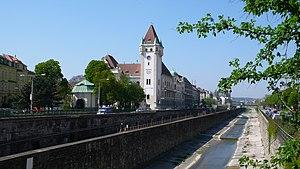
Hietzing est le treizième arrondissement de Vienne. Situé à l'extrémité occidentale de la ville où il encadre le Wienerwald, Hietzing est entouré par Liesing au sud, Meidling à l'est, Penzing, qui faisait partie de Hietzing jusqu'en 1938 au nord, Rudolfsheim-Fünfhaus au nord-est et par le village de Purkersdorf, à l'ouest. La majeure partie de la frontière nord est constituée par la Vienne.